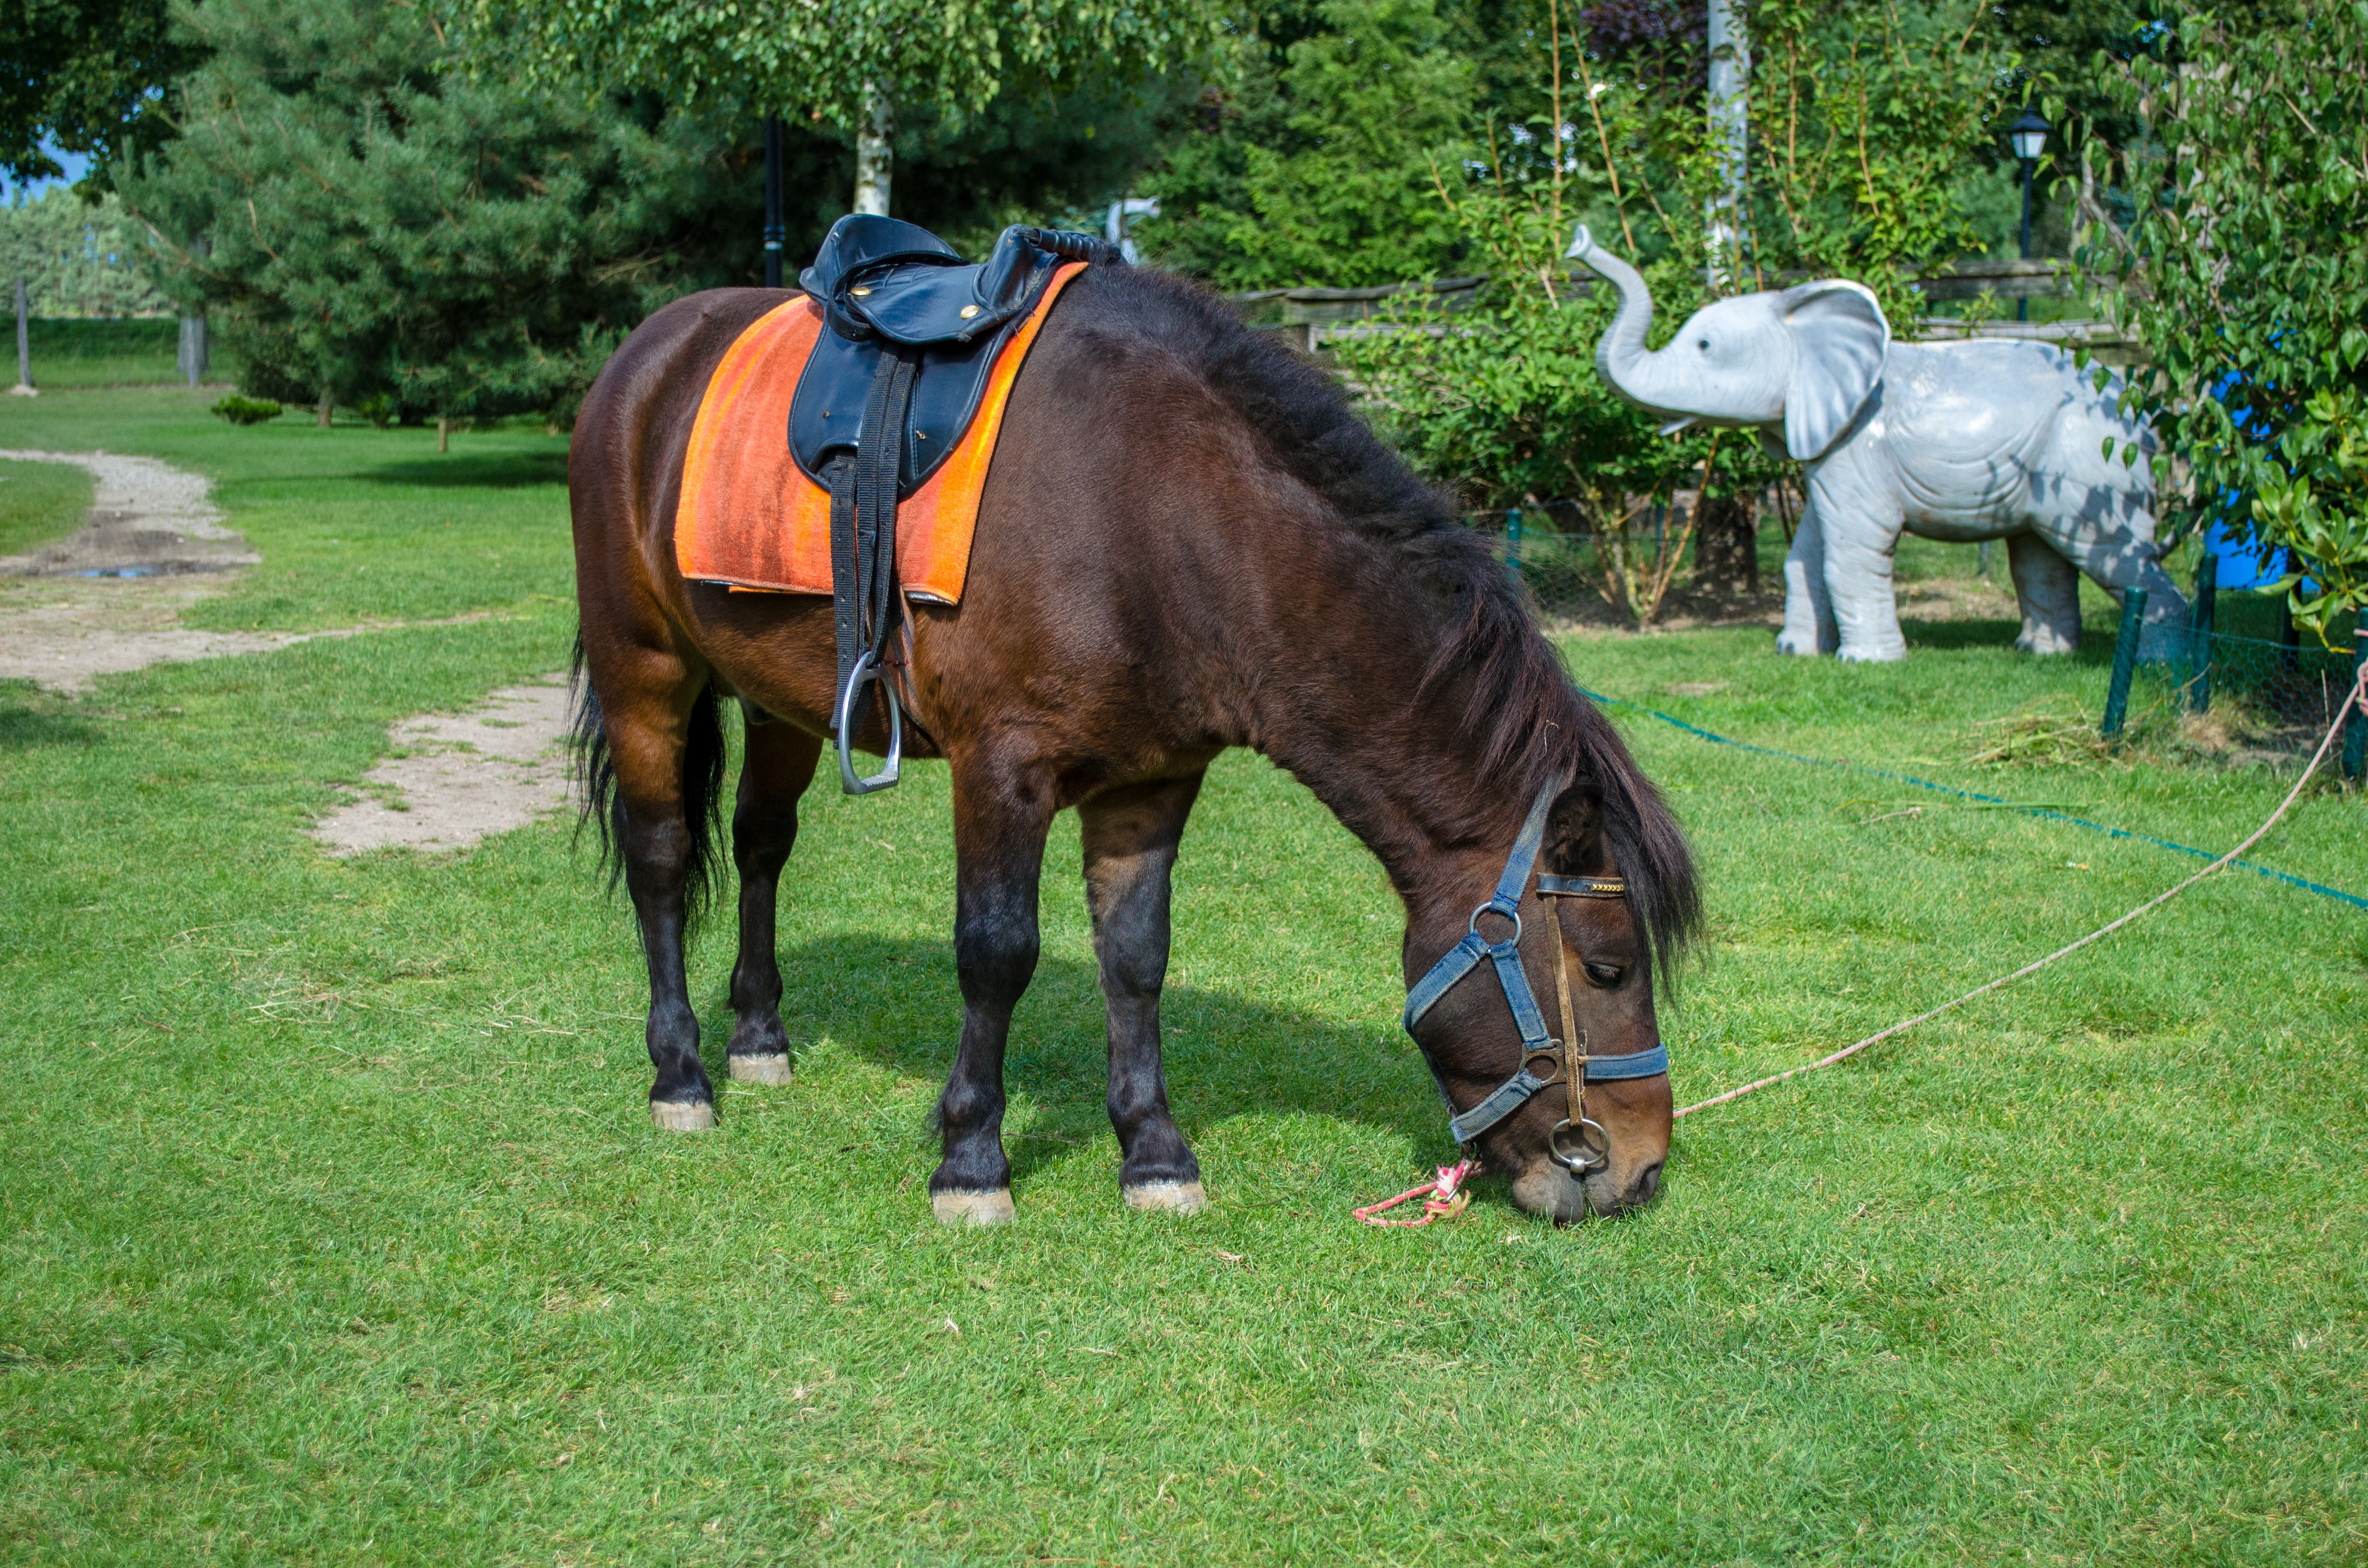
nature, meadow, summer, travel, zoo, pasture, grazing, ranch, horse, mammal, stallion, elephant, outdoors, pony, poland, mare, equestrianism, pack animal, eventing, trail riding, horse like mammal, english riding, endurance riding